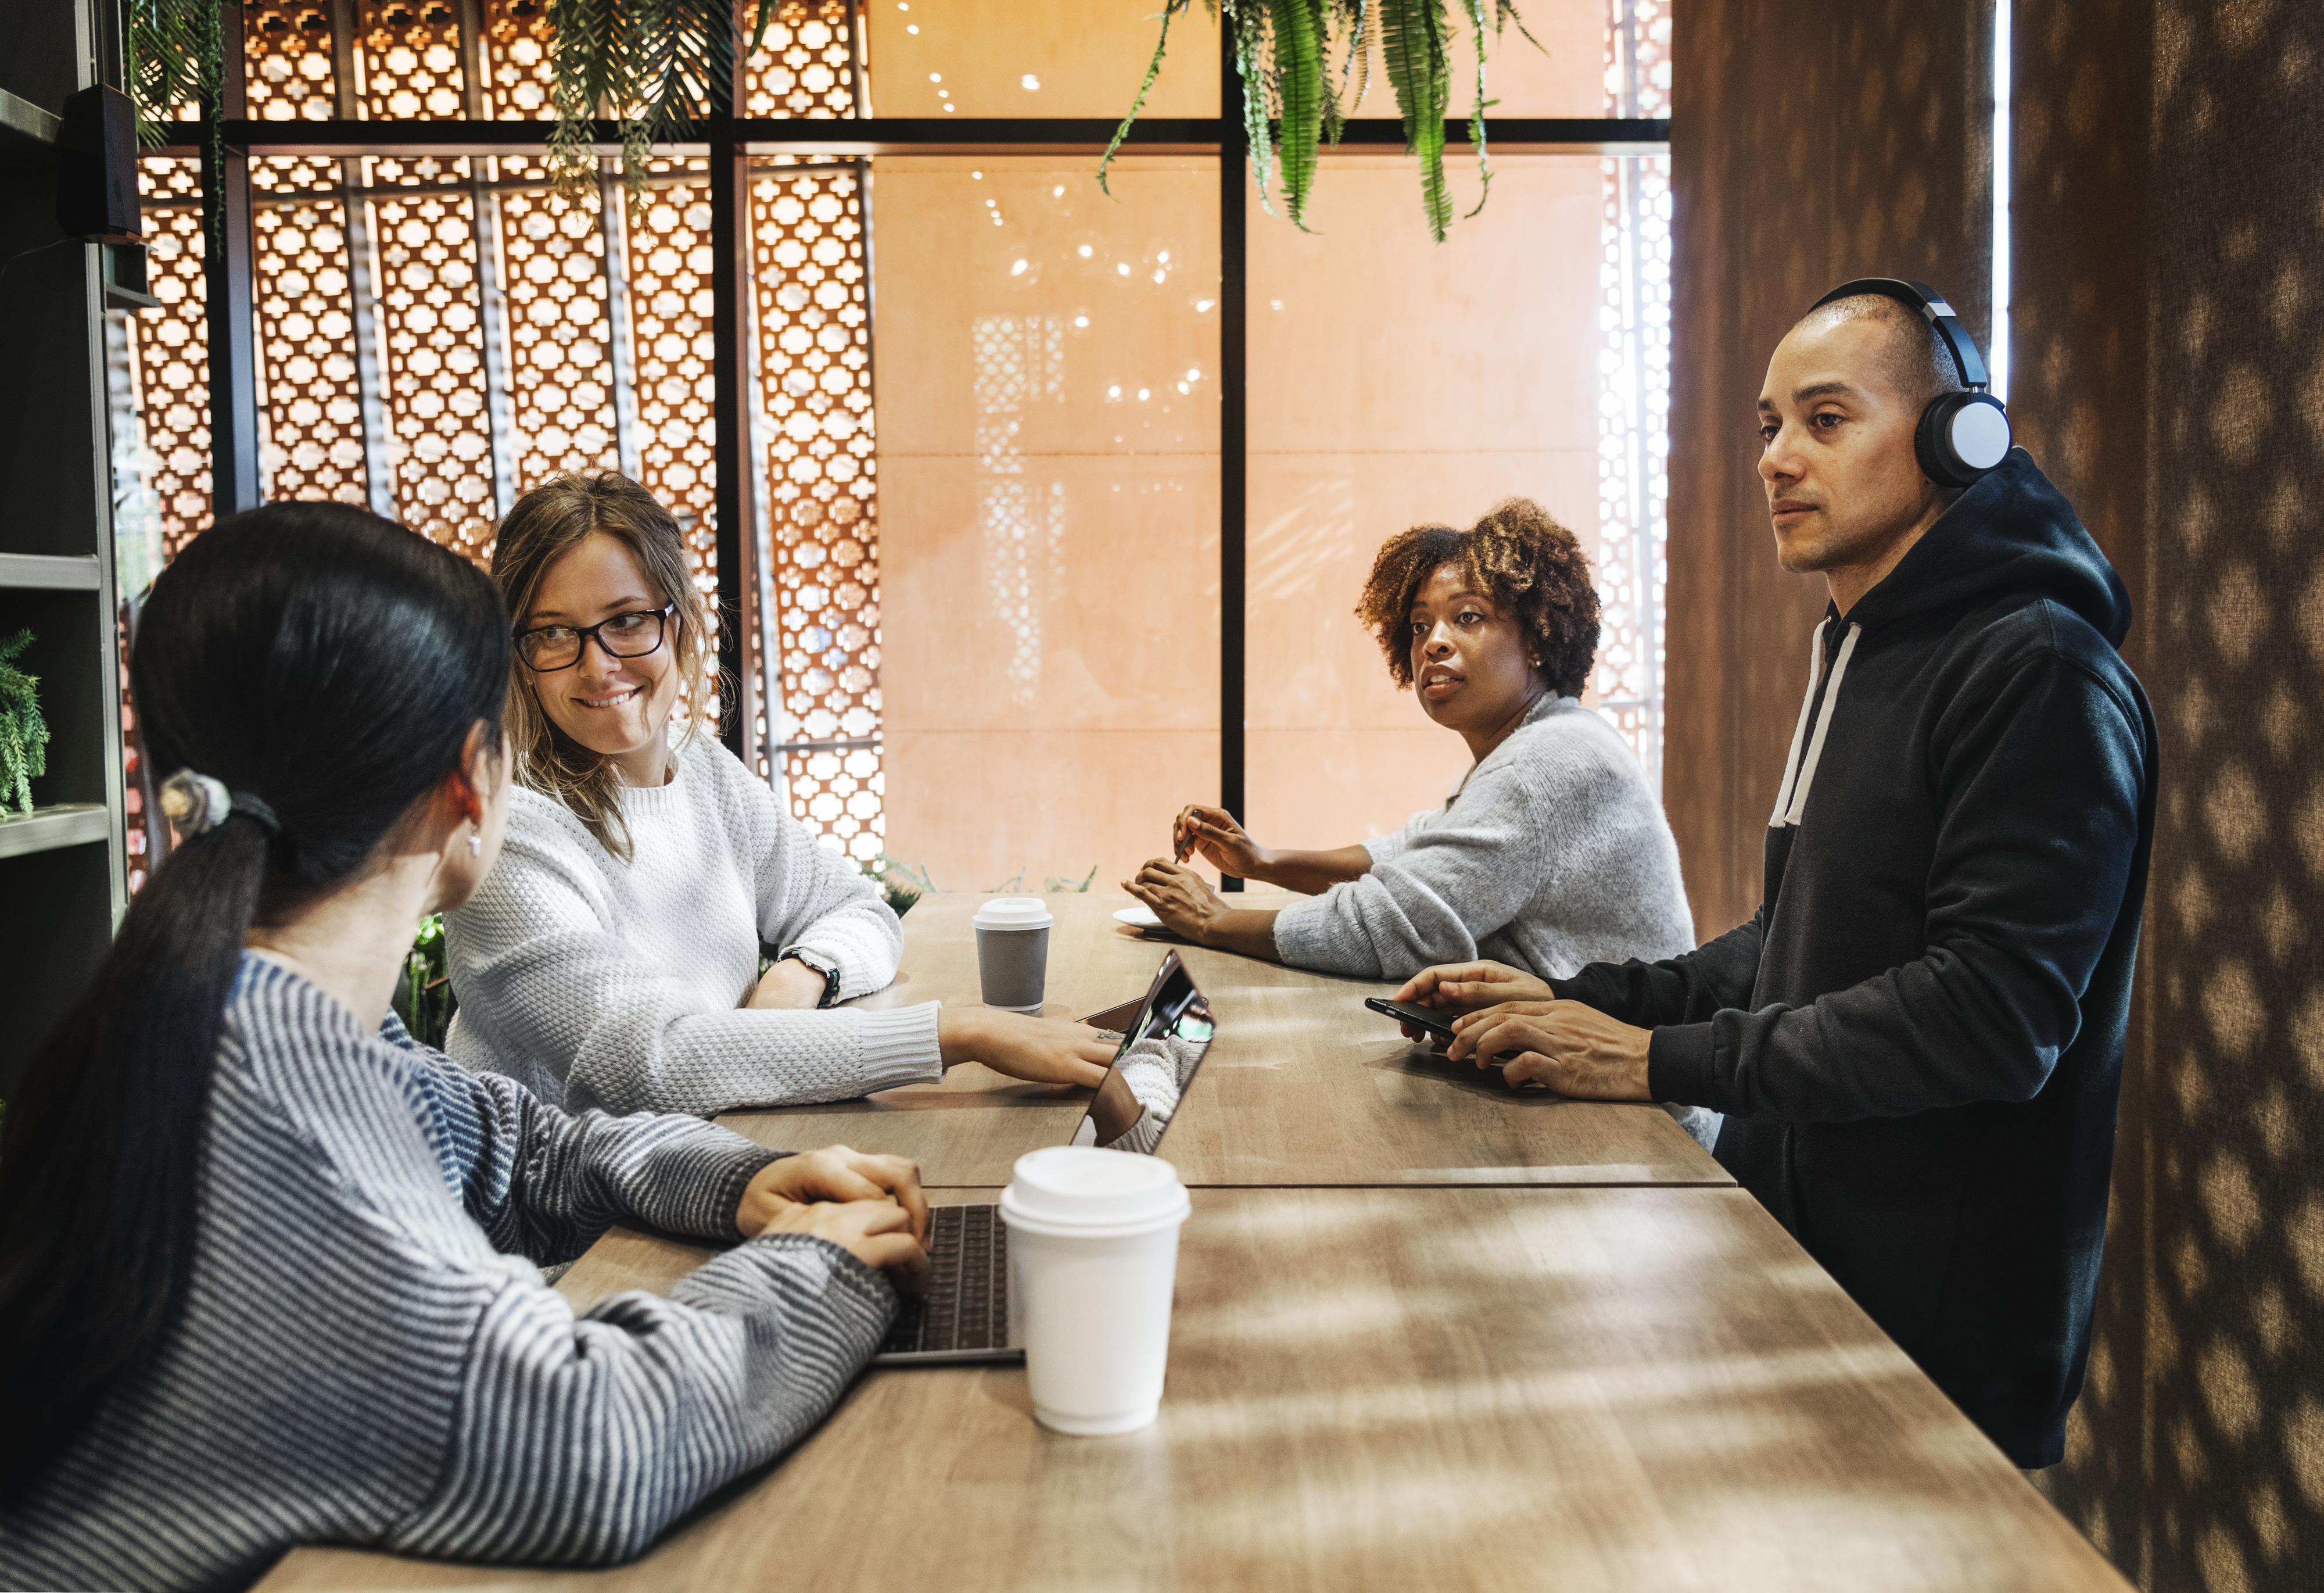
action, african american, african descent, american, beverage, black, brainstorming, business, caucasian, cheerful, coffee, colleagues, communication, computer, connection, digital device, discussion, diverse, drink, entrepreneur, european, expertise, expression, friends, group, headphones, laptop, listening, man, meeting, noteboook, people, smiling, startup, strategy, takeaway, talking, team, teamwork, technology, together, training, vision, westerner, woman, work, working, workplace, workshop, workspace, conversation